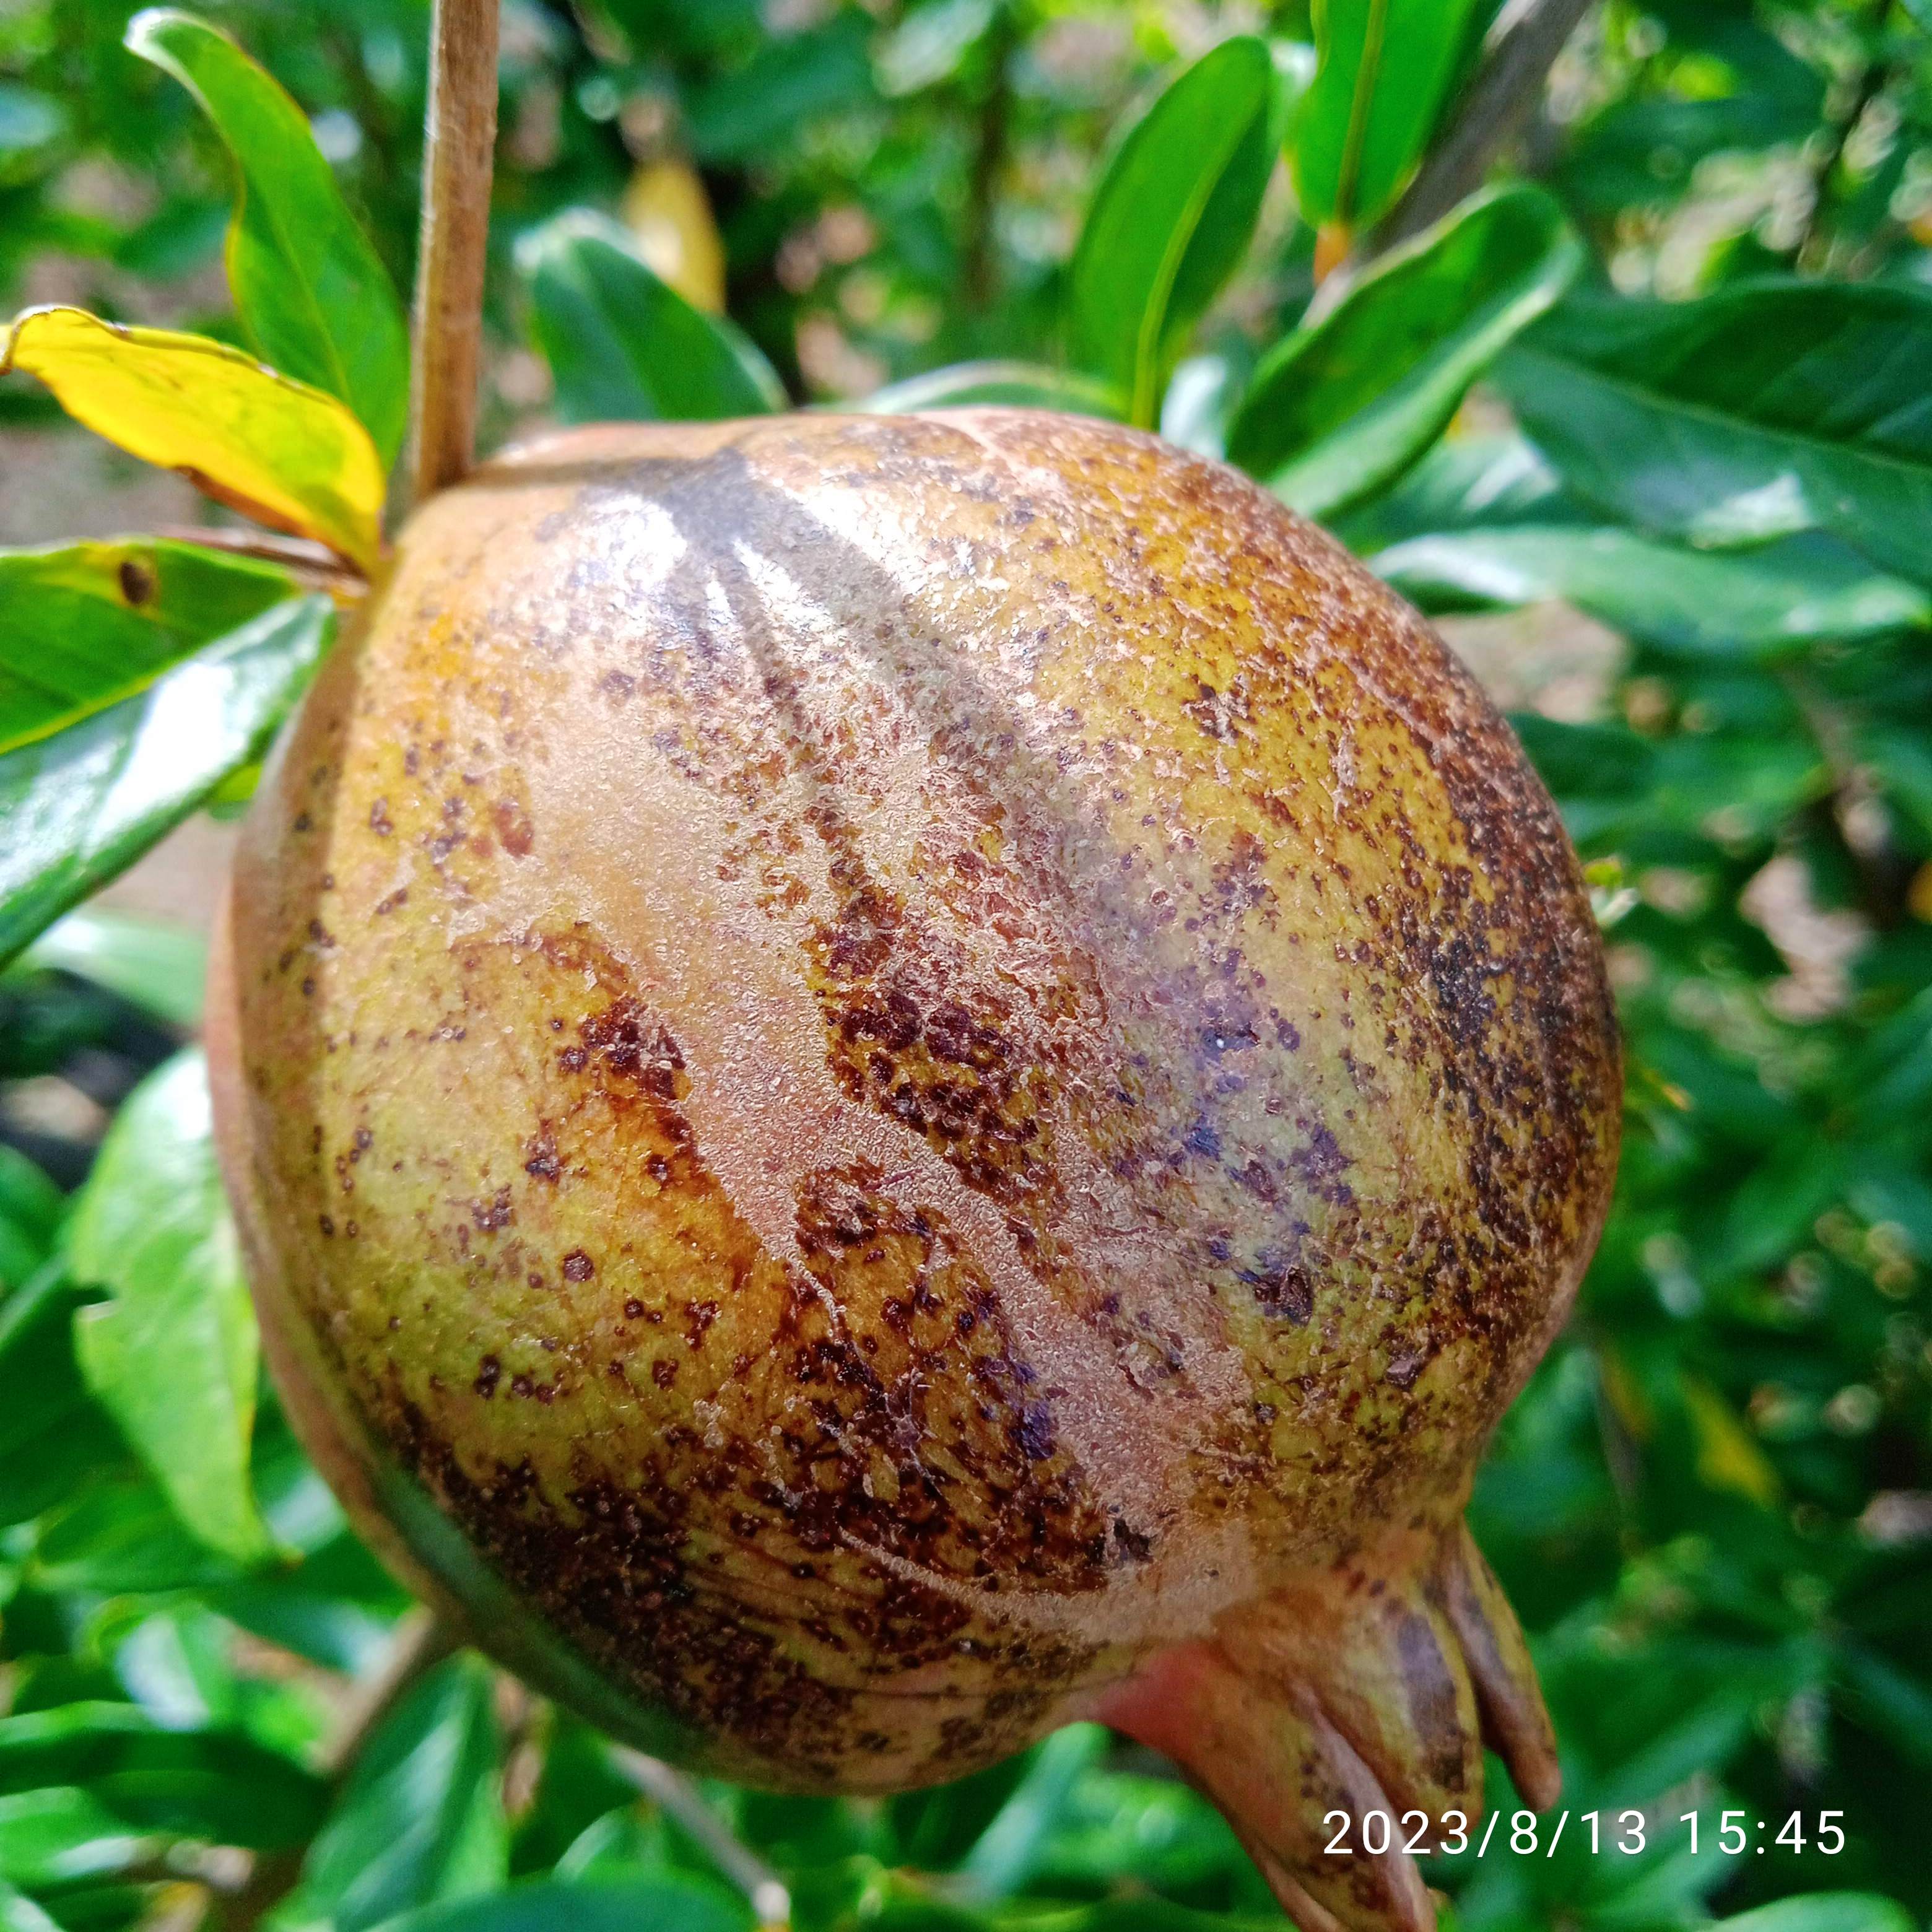
Label: Cercospora